American Eagle (airline brand)

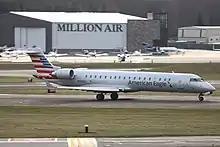
Bombardier CRJ700

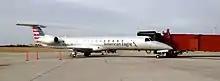
Embraer ERJ 145

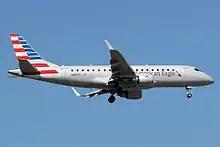
Embraer 175

In addition to the orders listed above, American Airlines has also placed an order for 90 Embraer 175 aircraft, with their airline assignment yet to be announced.